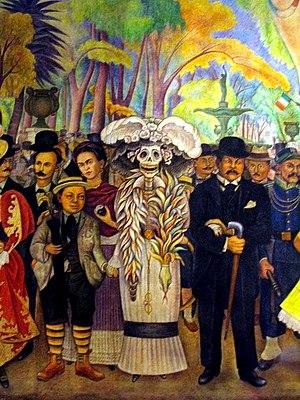
La Catrina est un personnage populaire de la culture mexicaine ; il s'agit d'un squelette féminin vêtu de riches habits et portant généralement un chapeau, elle est inspirée de la Calavera garbancera dont on ne voit, sur l'illustration originale, que le buste.
Sueño de una tarde dominical en la Alameda Central est une peinture murale de Diego Rivera créée entre 1947 et 1948. C'est la principale œuvre exposée de façon permanente au Museo Mural Diego Rivera.
Diego Rivera, né le 8 décembre 1886 à Guanajuato et mort le 24 novembre 1957 à San Ángel, est un peintre mexicain. Bien qu'il ait tout au long de sa vie pratiqué la peinture de chevalet, Rivera est mondialement connu pour ses peintures murales, réalisées au Mexique, principalement à Mexico, et aux États-Unis. Ses peintures murales sont indissociables de ses convictions communistes et de sa fascination pour le passé préhispanique du Mexique.